Answer in natural language. Considering the relative positions, is white colour dining table to the left or right of blurry image? Choose between the following options: right or left
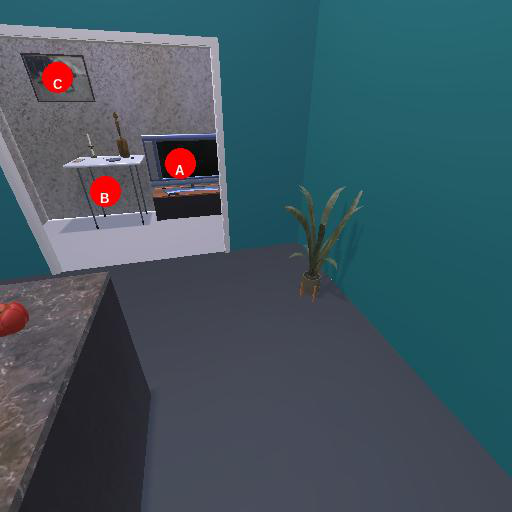
<answer>right</answer>